History of Prescott, Ontario

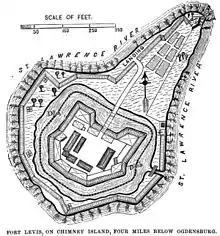
1760 French map depicting Fort de Levis near Prescott, Ontario

Before the arrival of Europeans to the Grenville County area, it was inhabited by the St. Lawrence Iroquois. The French began occupation of the area in the late 17th century, starting with a supply depot and fortified outpost named La Galette en route to Fort Frontenac (Kingston), which was built in the 1670s. Some sources place La Galette at Prescott, while others place it at nearby Johnstown. Fort de La Présentation was later built in 1749 on the other side of the river, at Lighthouse Point near present-day Ogdensburg, New York. This was soon abandoned in favour of Fort Lévis, which was located on Isle Royale (Chimney Island) in the centre of the river.